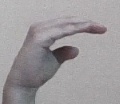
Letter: jeem